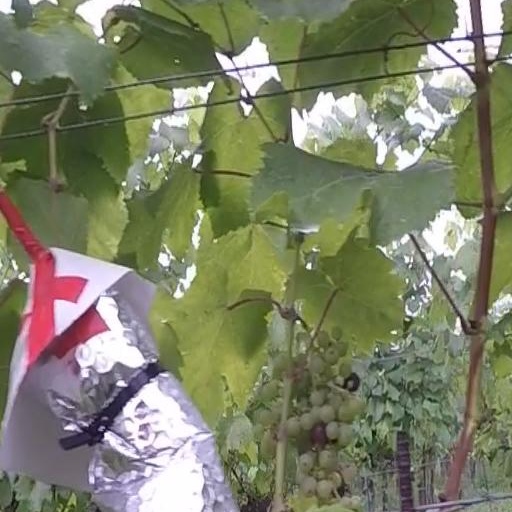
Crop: grape